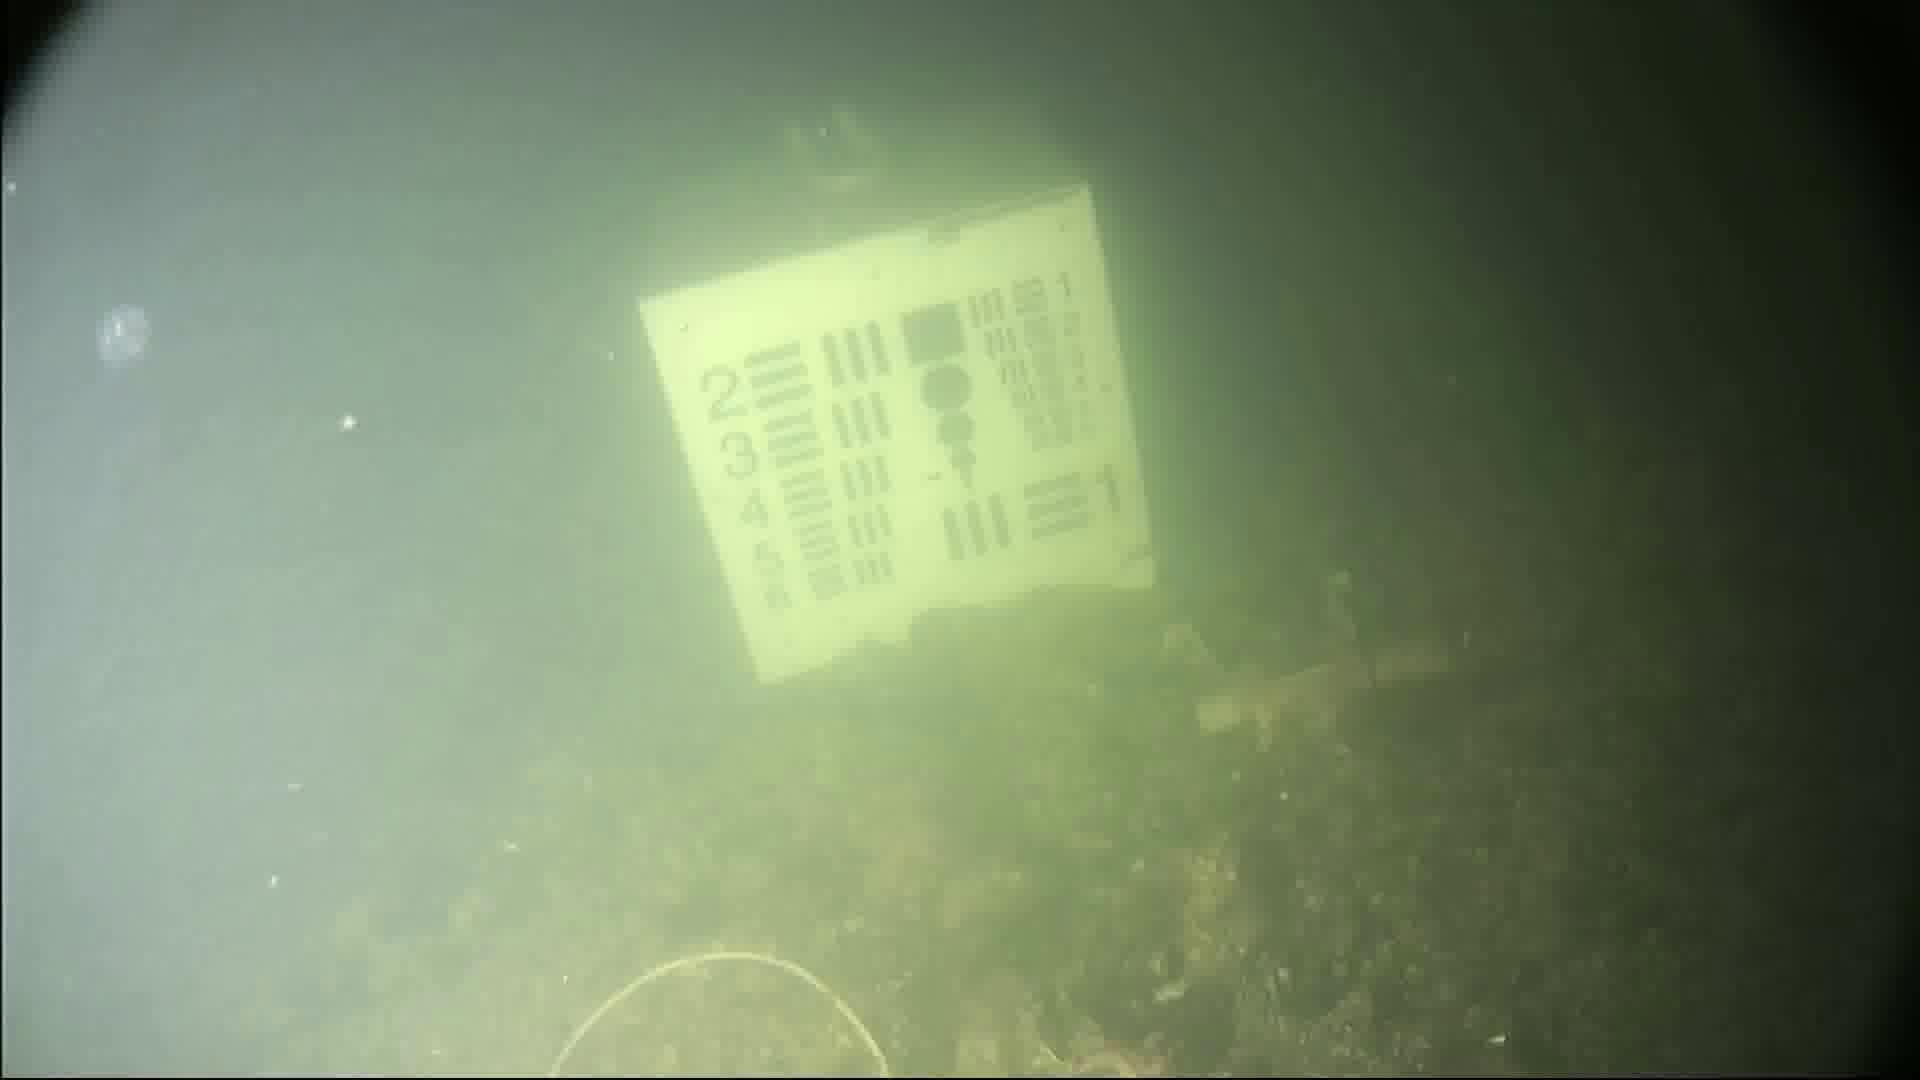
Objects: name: jellyfish